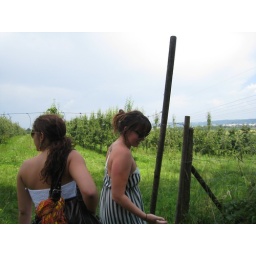
sneaking in to an apple field